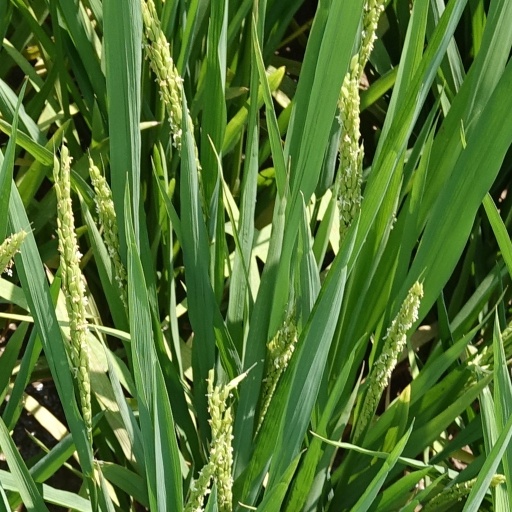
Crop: rice